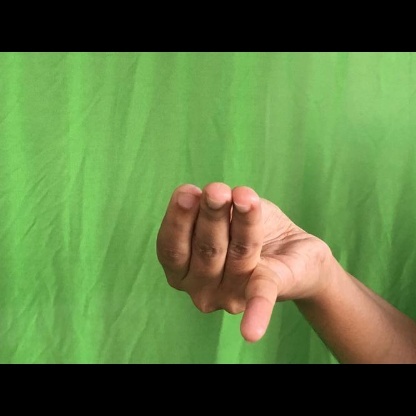
Mudra: Chaturam